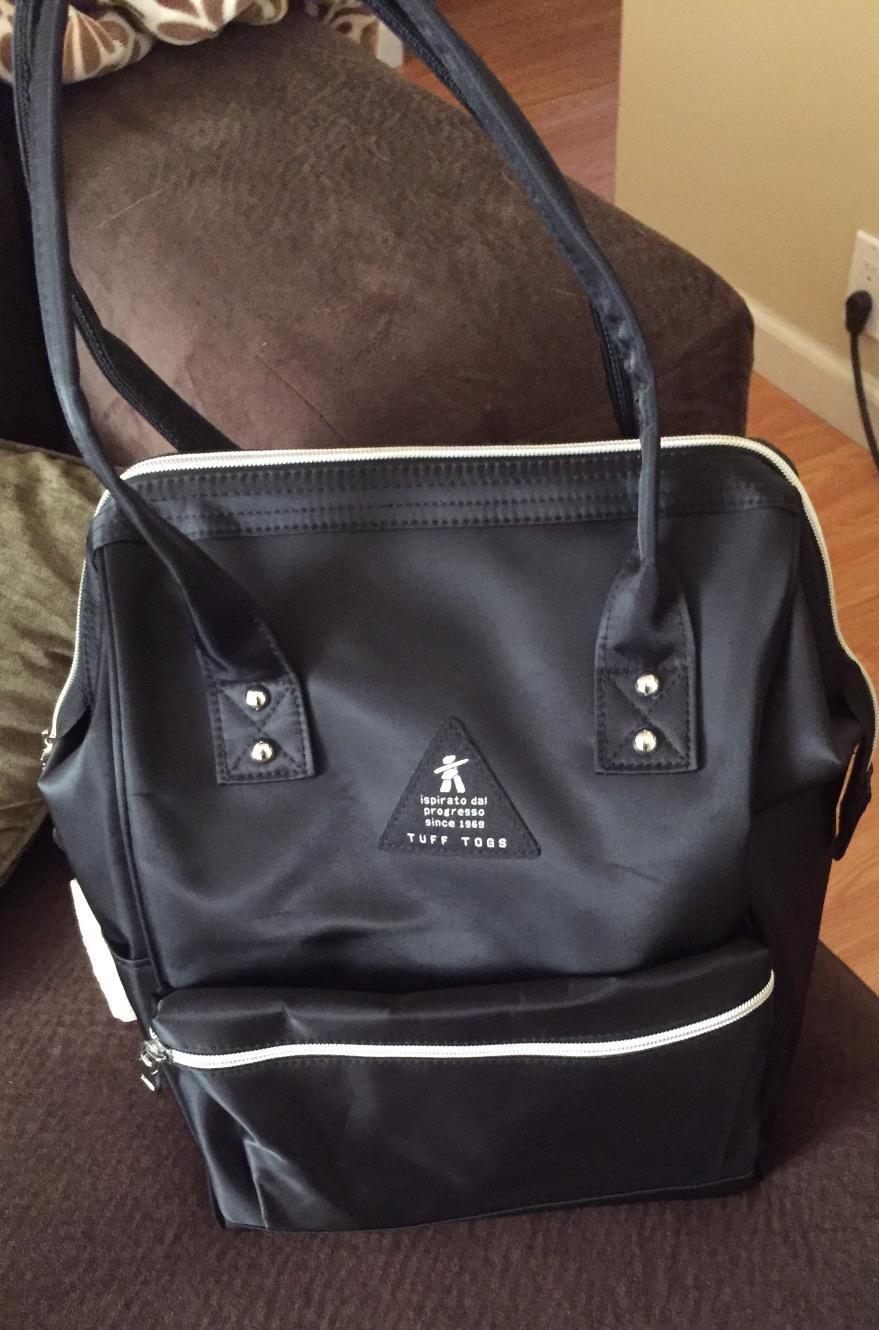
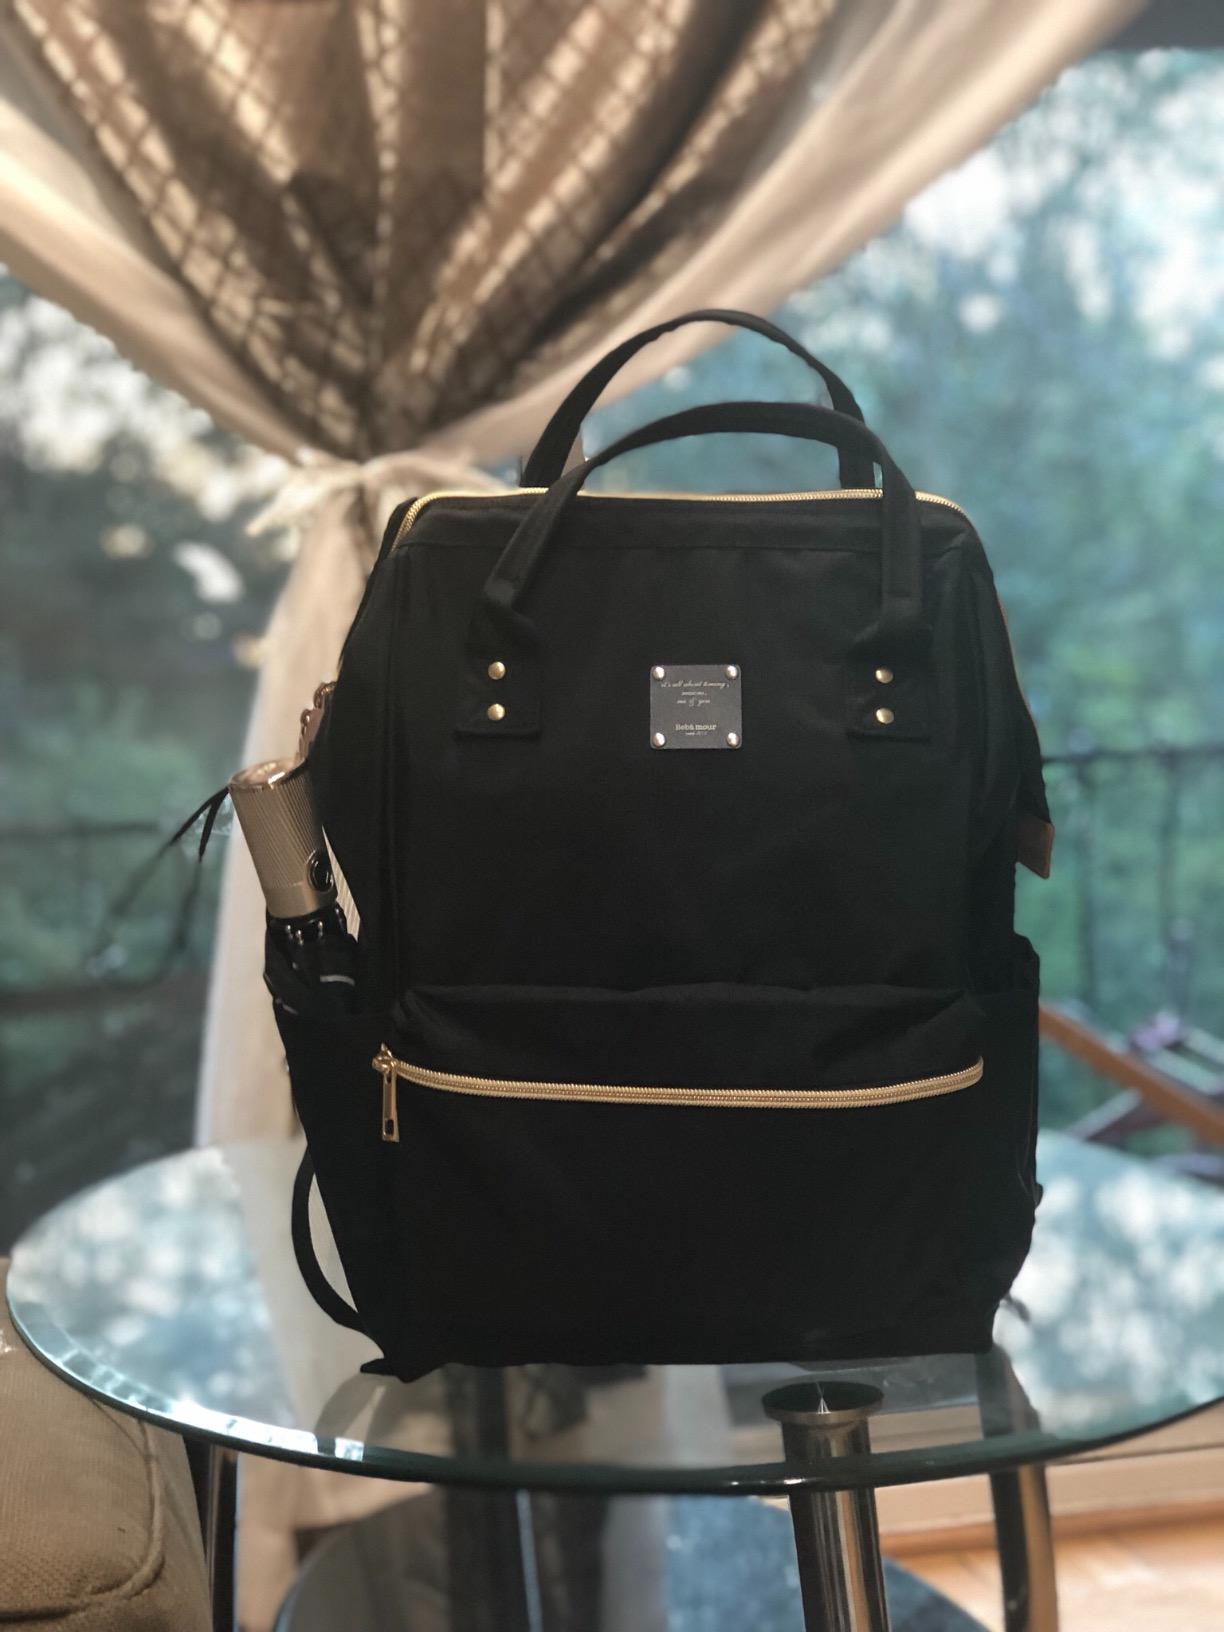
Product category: bag
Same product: no